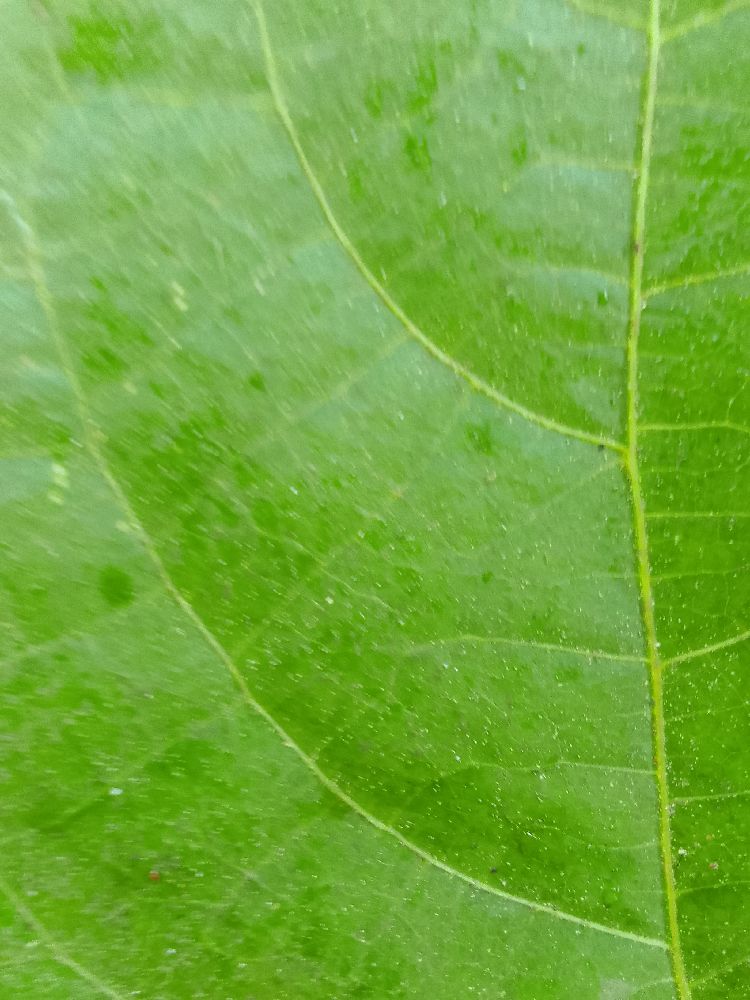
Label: healthy